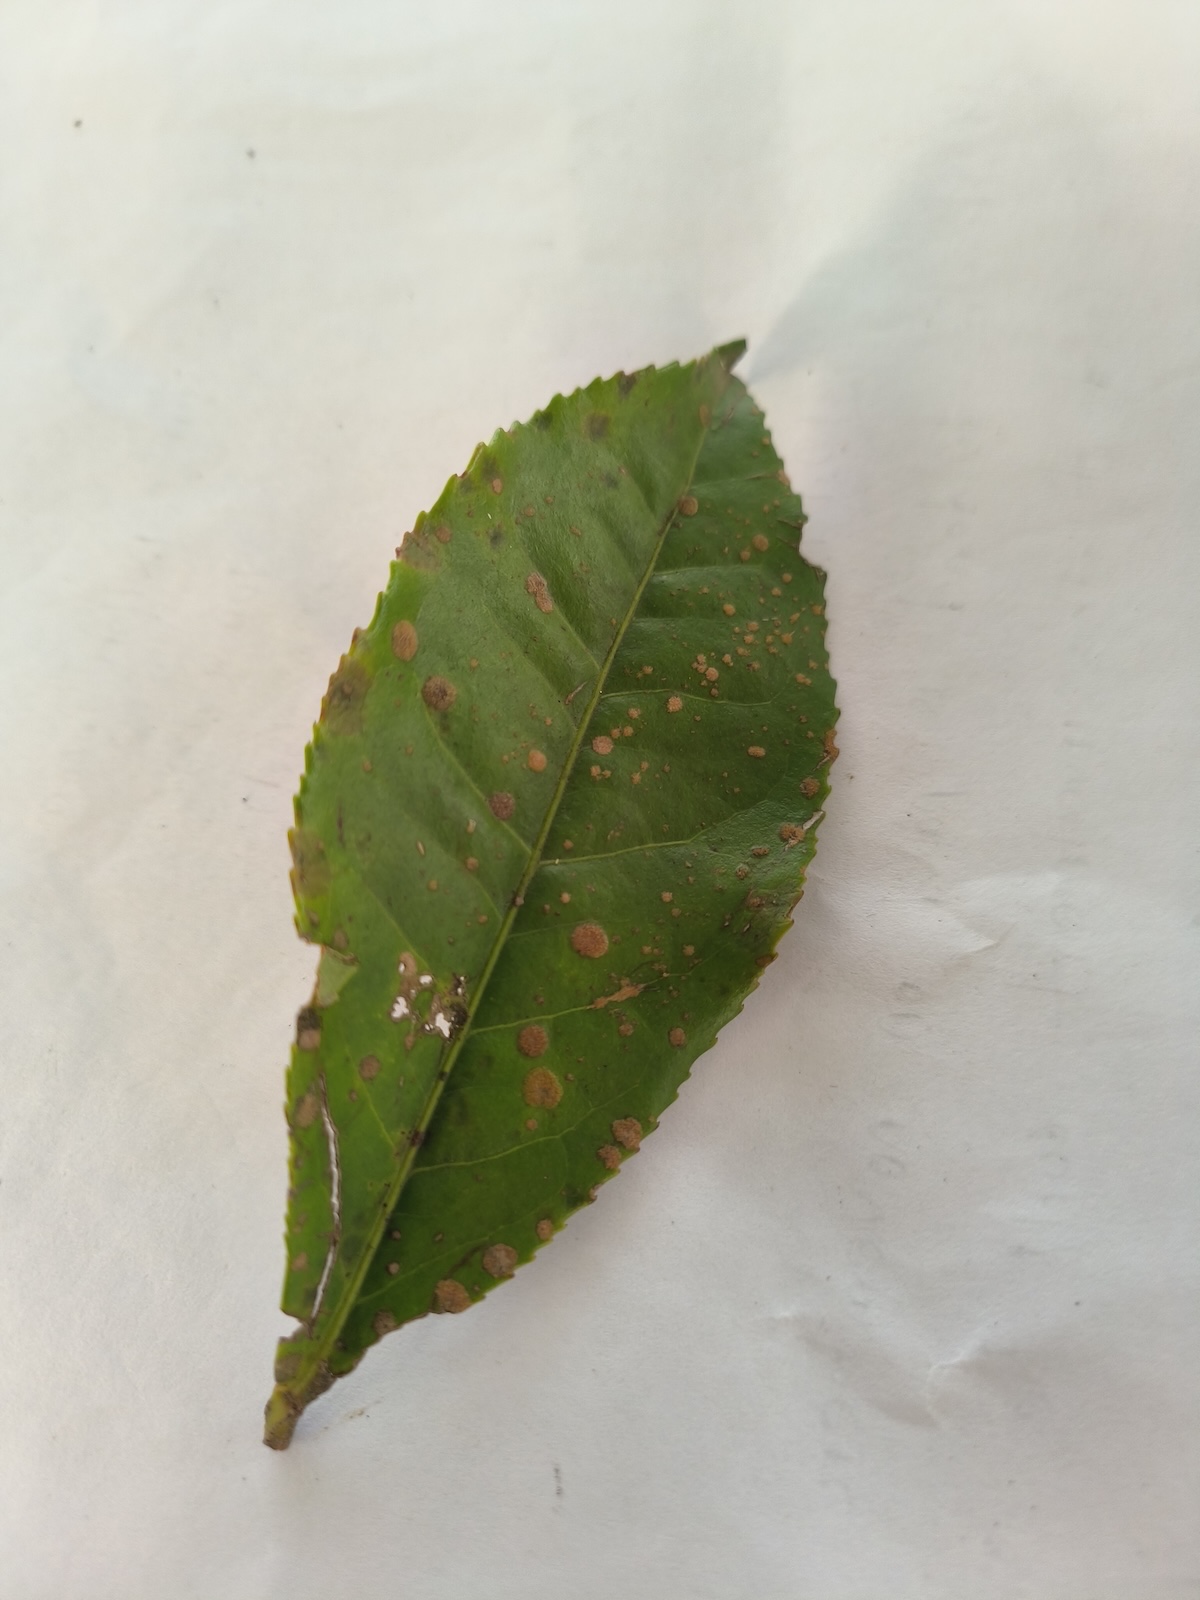
Label: Tea algal leaf spot